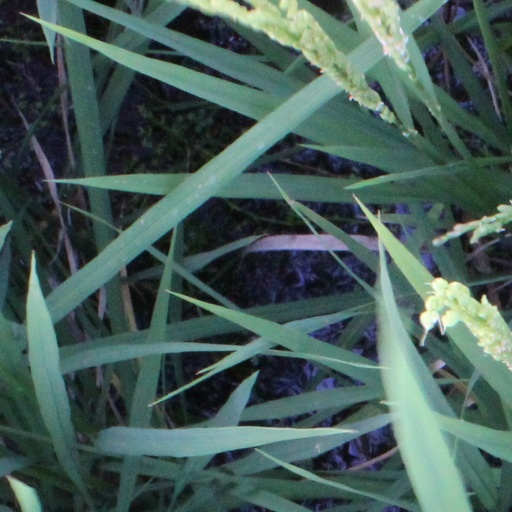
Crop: rice